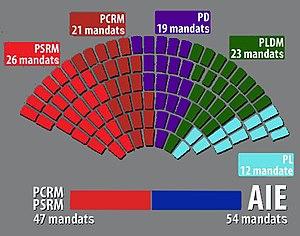
Élections parlementaires de Moldavie du 30 novembre 2014
Le débat autour de l'identité moldave se déroule en République de Moldavie entre d’une part les « roumanistes » partisans d’une inclusion de leur identité dans l’identité roumaine, et qui sont dans leur quasi-totalité des autochtones roumanophones, et d’autre part les « moldavistes » partisans d’une exclusion de leur identité de l’identité roumaine, et qui sont dans leur majorité des électeurs des partis communiste et socialiste, regroupant la quasi-totalité des colons slavophones ainsi qu’environ un quart de la population autochtone.
Le mouvement unioniste en Moldavie et Roumanie vise l'unification politique des deux États et, par celle-ci, l'entrée de la Moldavie dans l'Union européenne et dans l'OTAN, et sa sortie de la CEI et de la sphère d'influence russe. Ce mouvement est constitué par certains partis politiques des deux pays et par une partie, jusqu'ici restée minoritaire, de l'électorat de chaque pays.
La Moldavie, en forme longue république de Moldavie ou république de Moldova, en roumain Moldova et Republica Moldova, est un pays enclavé d'Europe orientale situé entre la Roumanie et l'Ukraine, englobant des parties des régions historiques de Bessarabie et de Podolie méridionale. Sa capitale est Chișinău.
La Moldavie est une république parlementaire multipartite, où le Premier ministre est le chef du gouvernement et le président chef de l'État. Ceux-ci détiennent le pouvoir exécutif tandis que le pouvoir législatif est partagé entre le gouvernement et le parlement. Le pouvoir judiciaire est, en principe, indépendant des deux premiers.